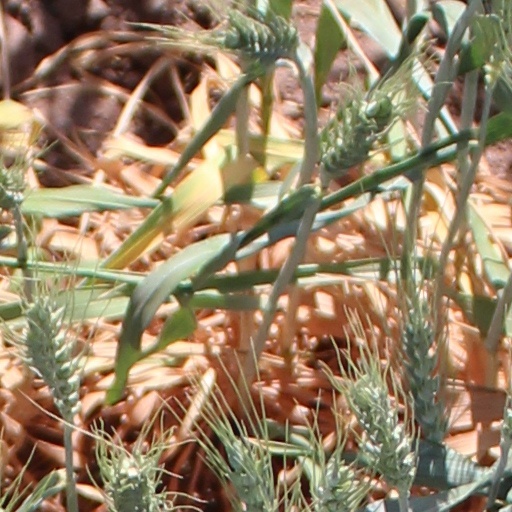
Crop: wheat